Hellions of Troy

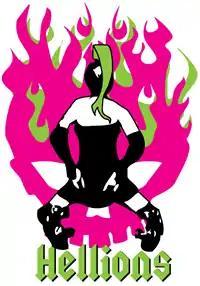
Former league logo

The Hellions was formed in 2008 by skaters who had split from Albany All Stars Roller Derby and spent the winter practicing and bouting at the Fun Spot in Glens Falls. Negotiations for the Hellions 2009 summer season at the Glens Falls Civic Center began in October 2008 and continued through the Hellions' December bout against the Green Mountain Derby Dames and into 2009. In March 2009, the league announced its inaugural six-bout season in Troy. The Hellions currently host bouts at the Bethlehem YMCA in Delmar, New York, and play under the WFTDA ruleset. The league is skater owned and operated, with members running all aspects of league management, including bout production, coaching, public relations, and merchandising.